Tullyminister

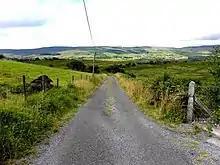
Road at Tullyminister (geograph 3585989)

Tullyminister is bounded on the west by Corracleigh and Dunmakeever townlands and on the east by Bellavally Lower and Bursan townlands. Its chief geographical features are mountain streams, waterfalls and a spring well. The townland is traversed by minor public roads and rural lanes. The townland covers 55 statute acres.